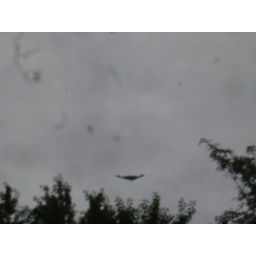
Actually, it's a B2 bomber flying overhead. These fly past &amp;amp; over our house many times daily.